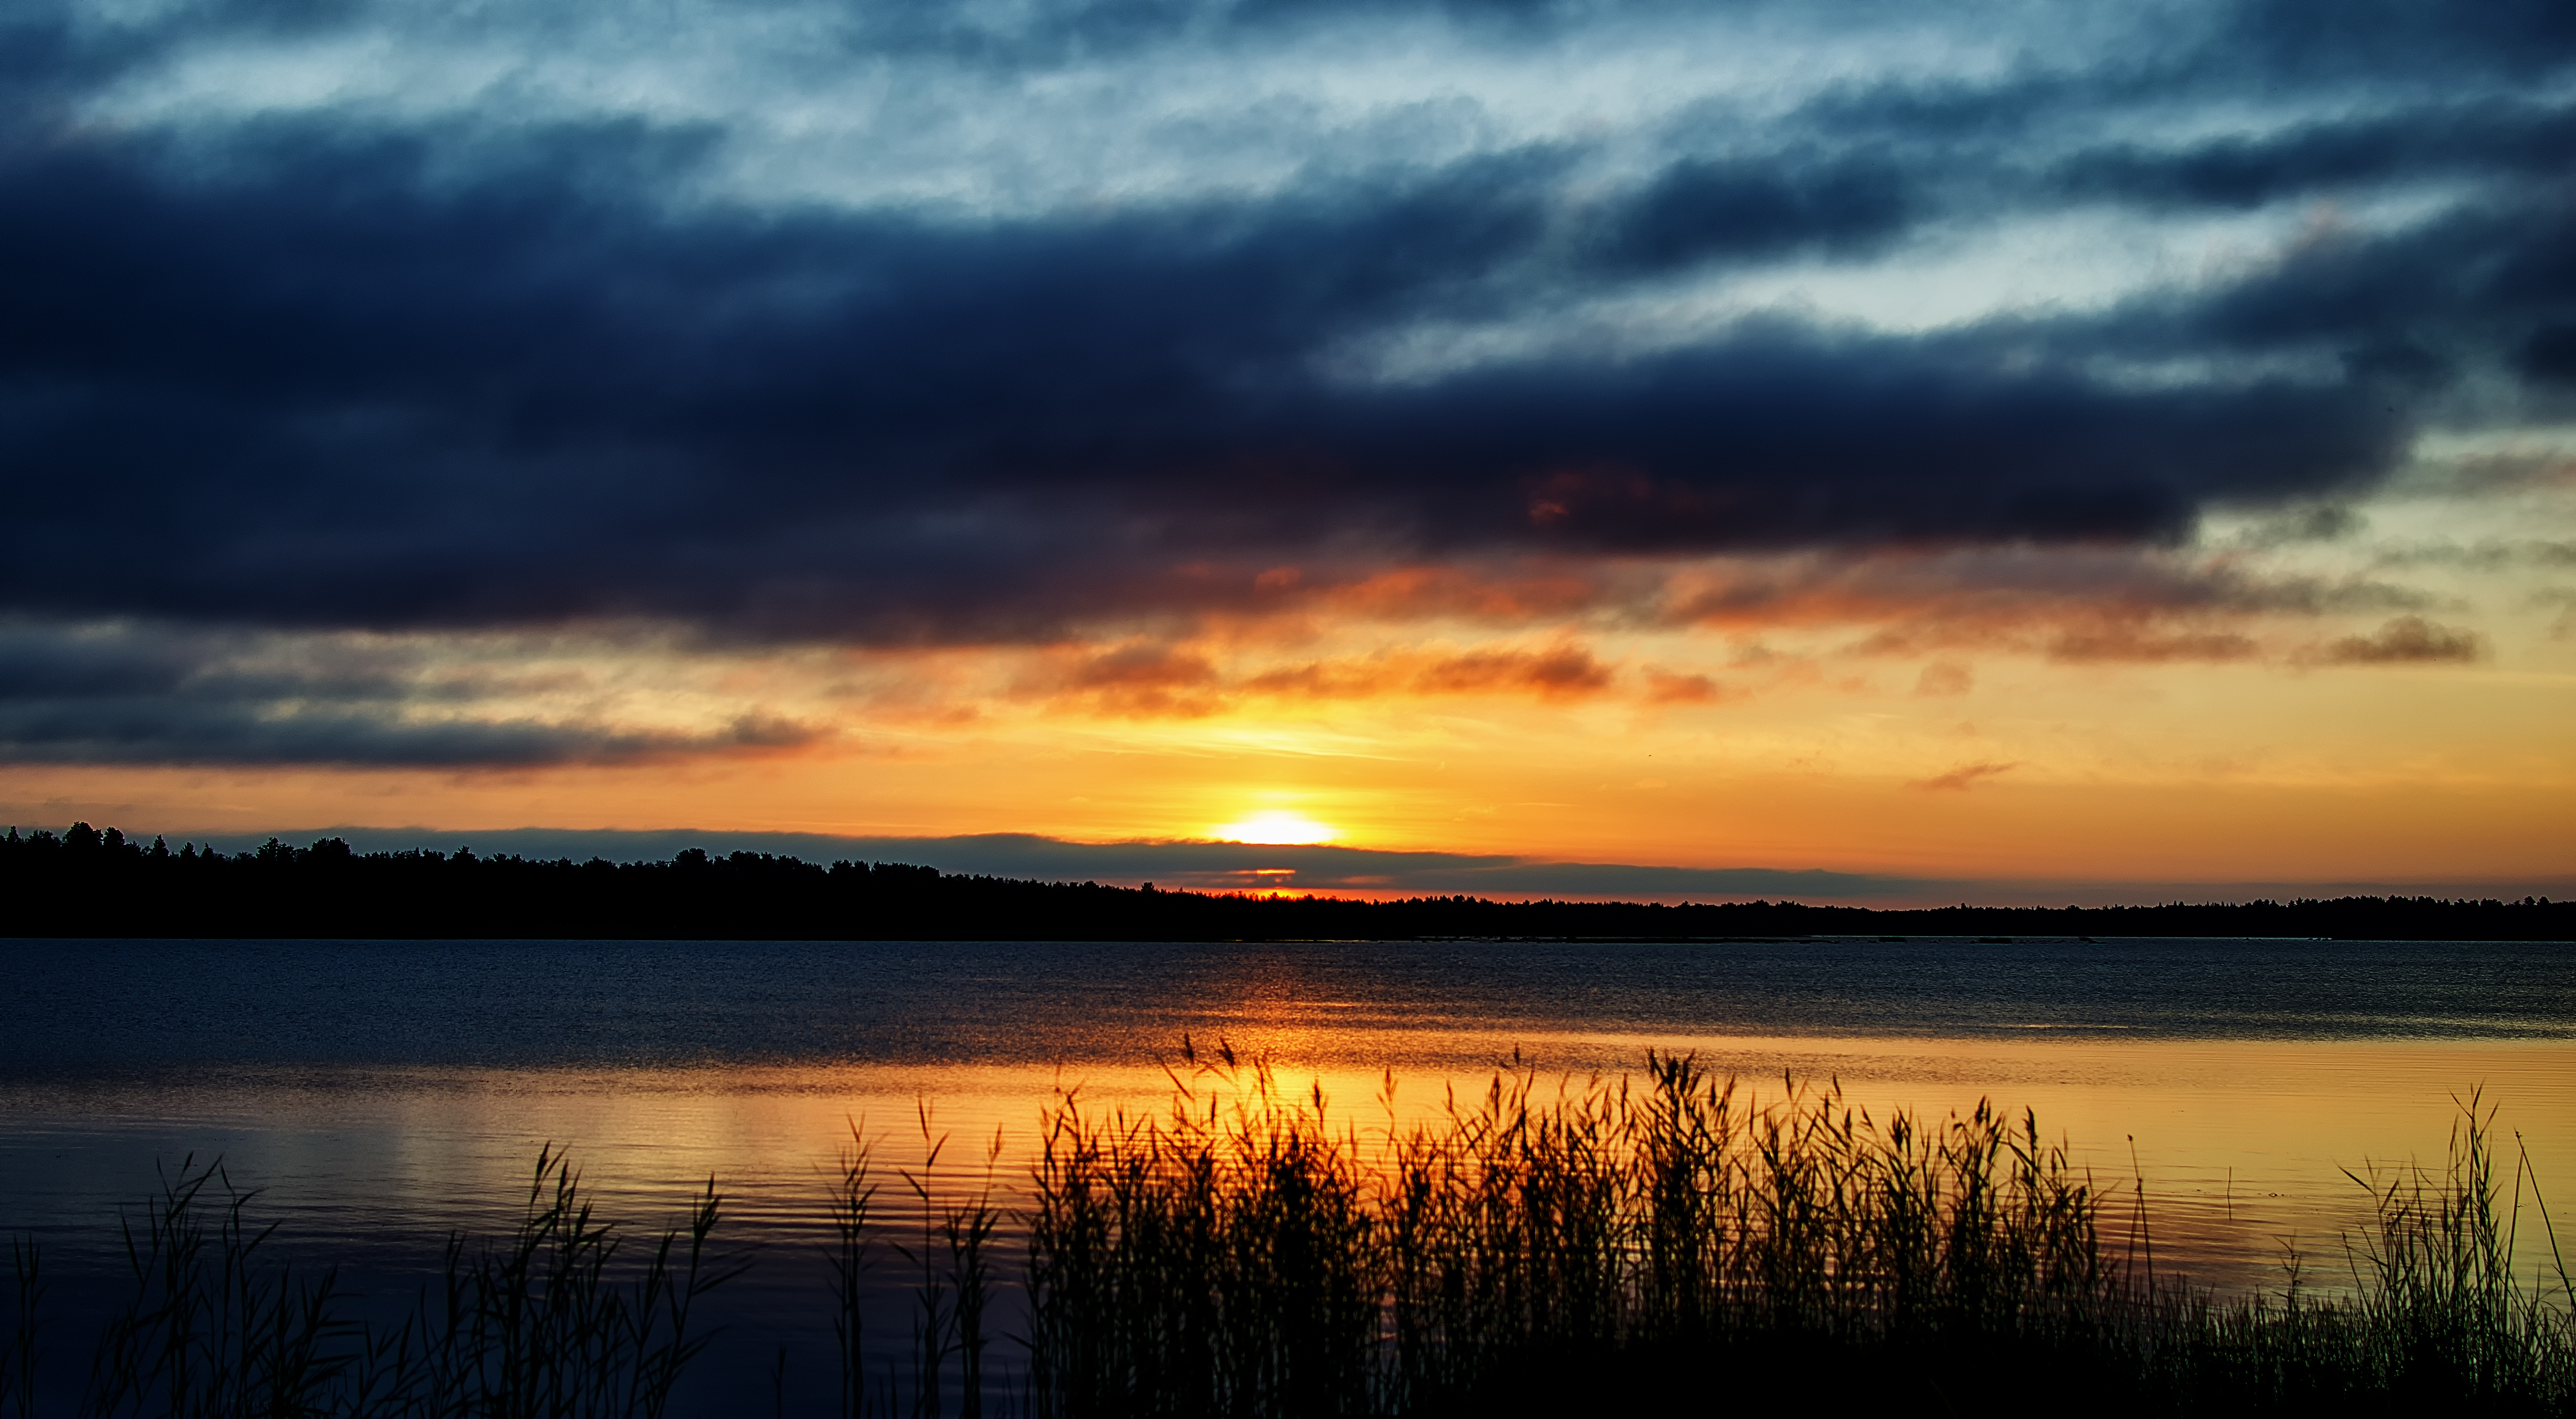
sea, water, horizon, cloud, sky, sunrise, sunset, sunlight, morning, shore, lake, dawn, atmosphere, dusk, evening, reflection, island, clouds, reeds, finland, loch, hailuoto, afterglow, red sky at morning